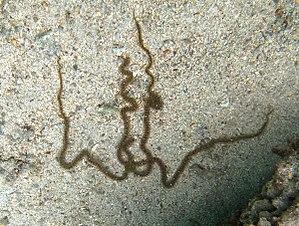
Une ophiure Macrophiothrix sp. à la Réunion.
Les Macrophiothrix sont un genre d'ophiures, de la famille des Ophiotrichidae.
Les Ophiotrichidae sont une famille d'ophiures, de l'ordre des Ophiurida.